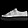
Label: Sneaker